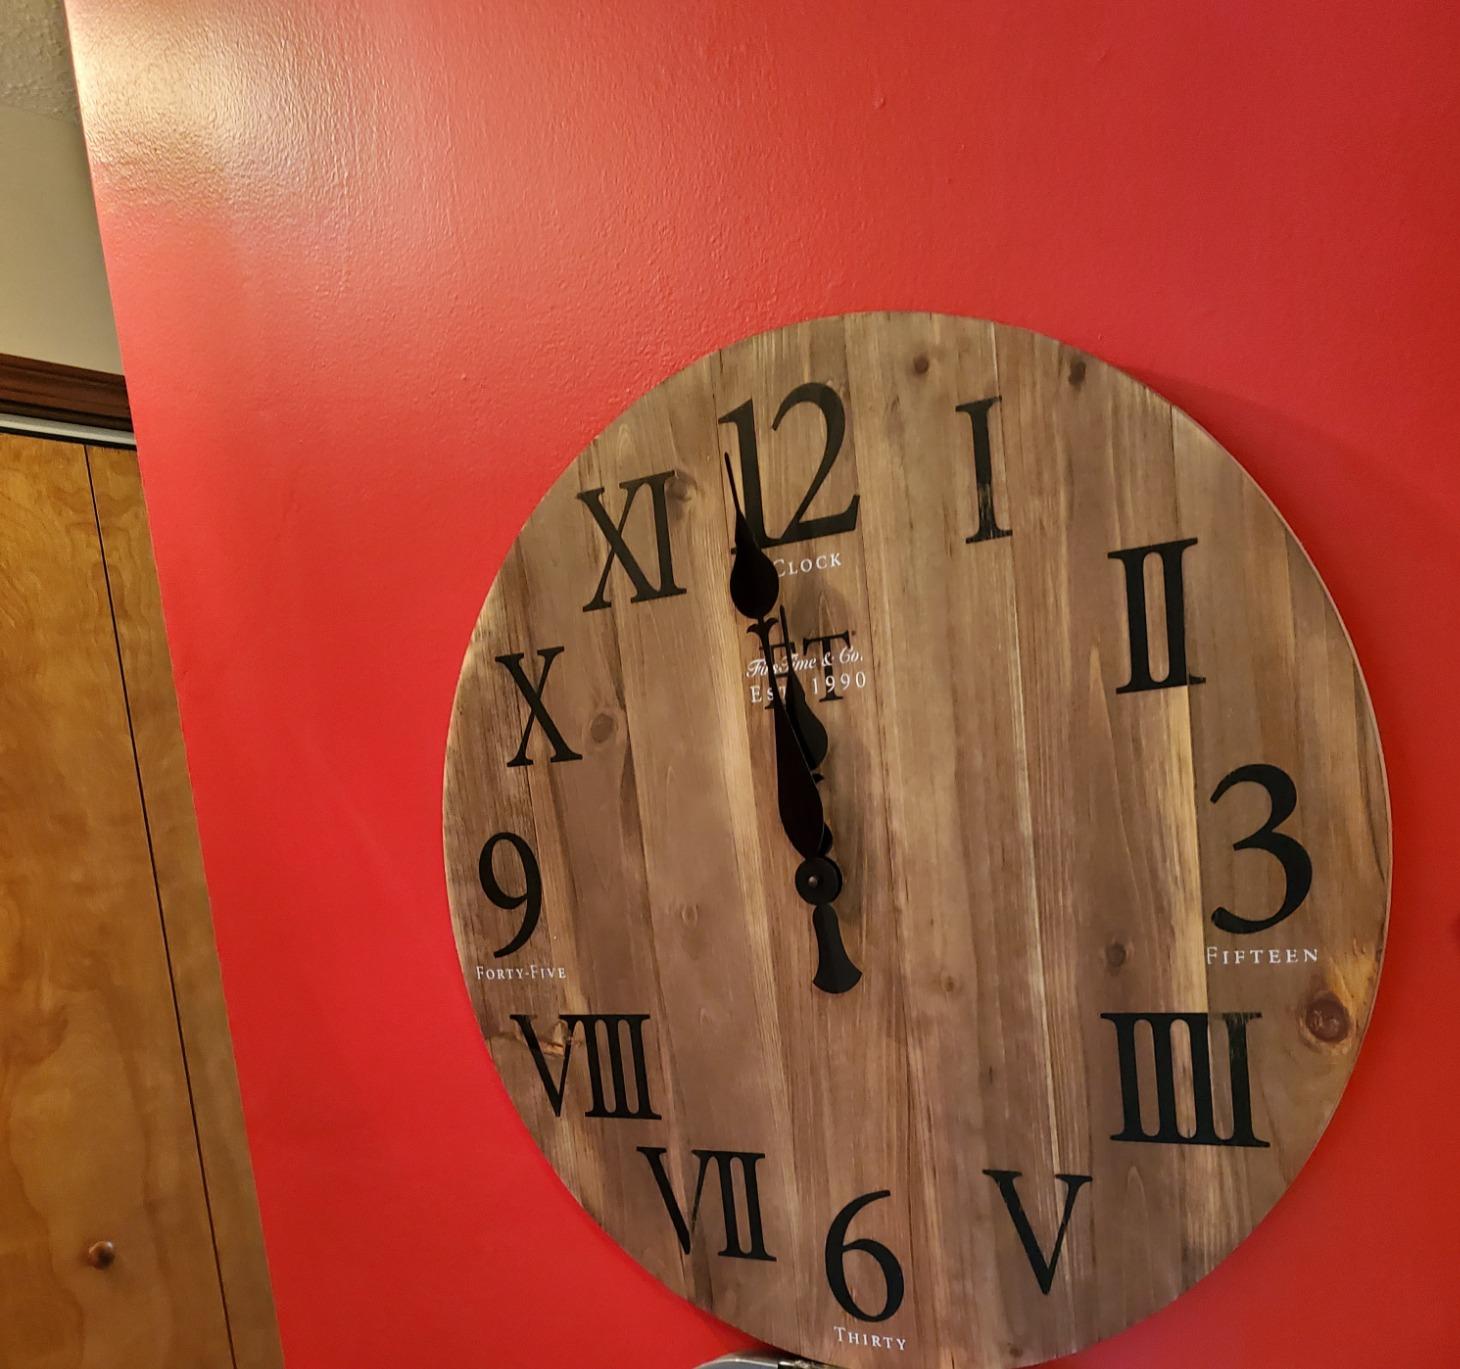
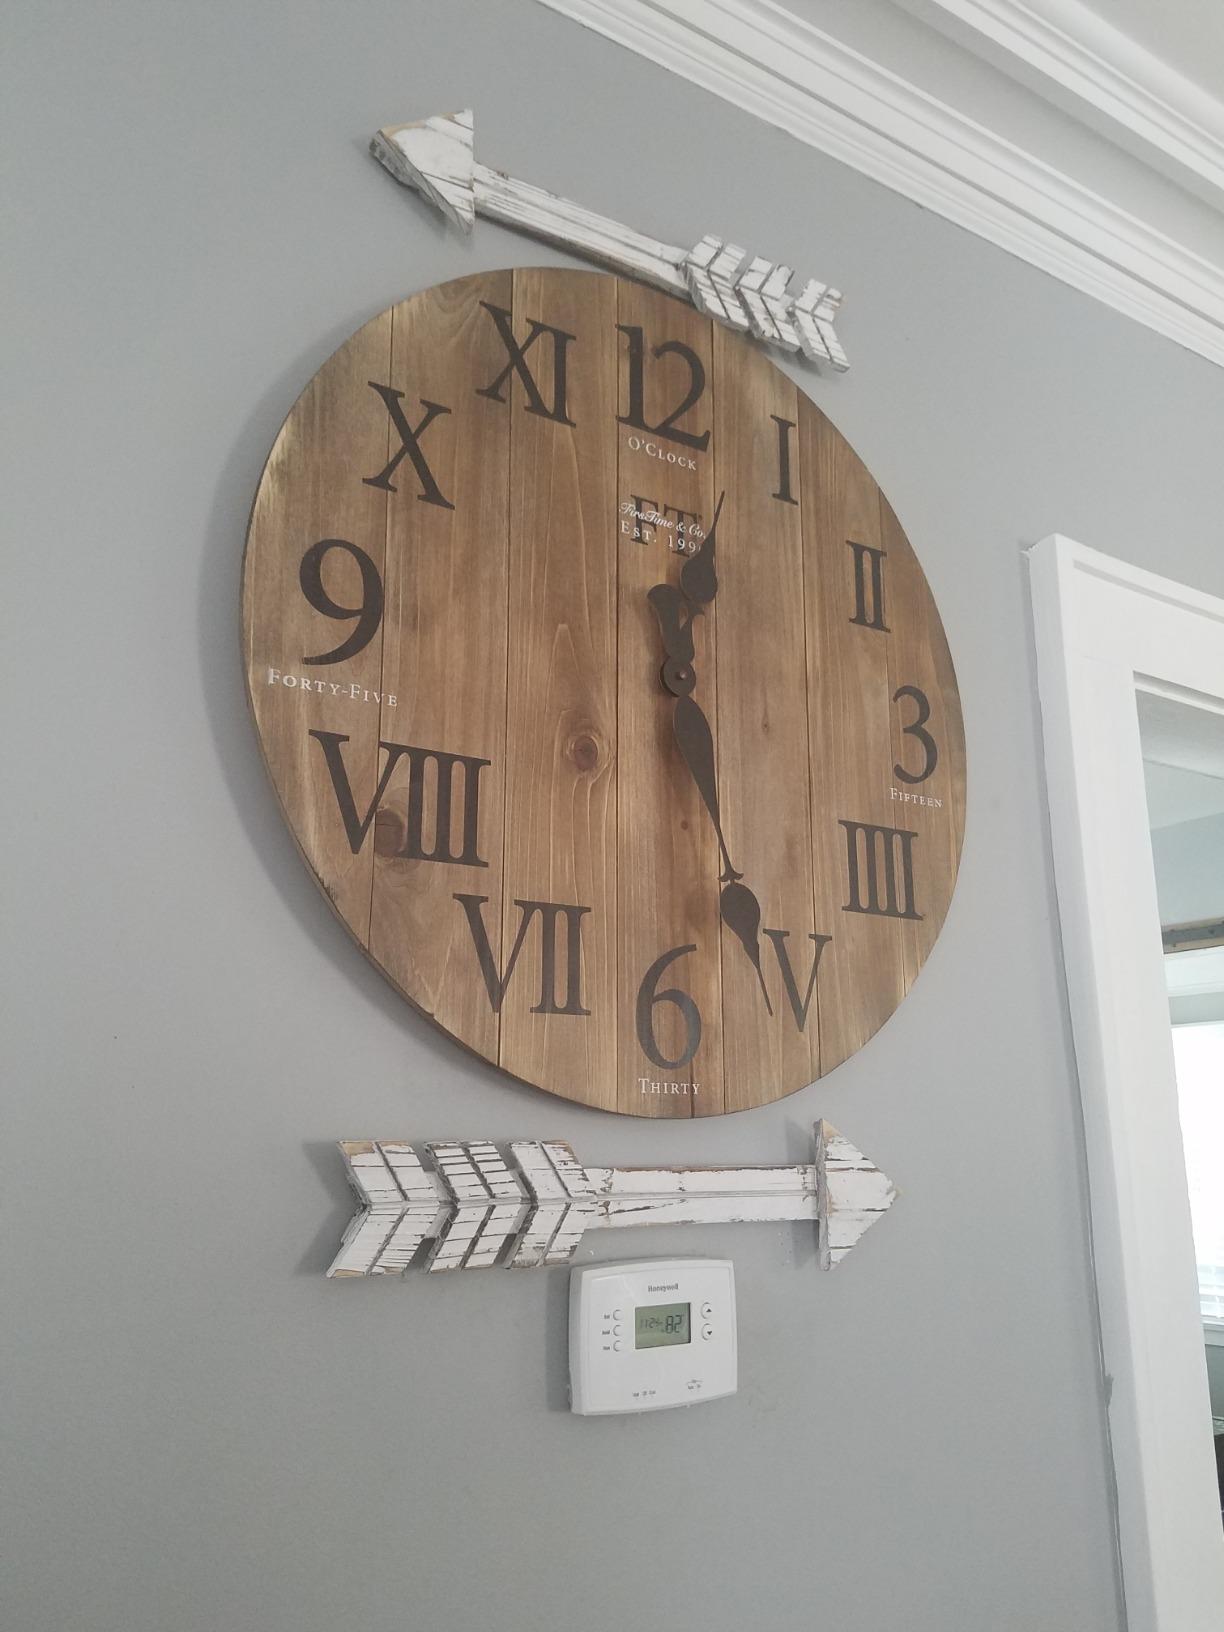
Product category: clock
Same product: yes